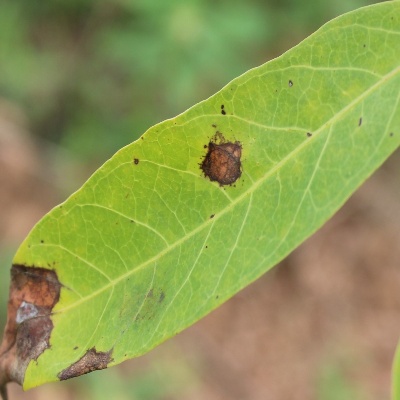
Crop: Cassava
Condition: brown spot